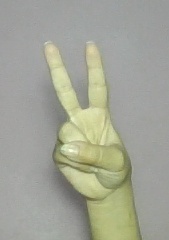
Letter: taa